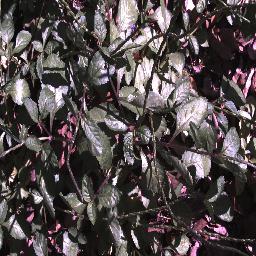
Label: snake_weed